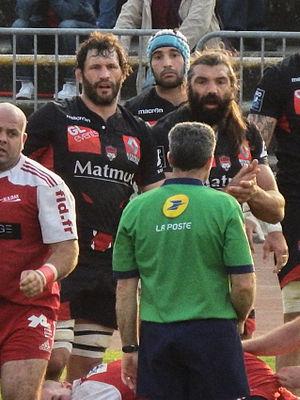
Sébastien Chabal, né le 8 décembre 1977 à Valence, est un joueur de rugby à XV international français. Il évolue au poste de troisième ligne centre après avoir débuté comme troisième ligne aile et joué également deuxième ligne. Il termine sa carrière au sein du club français du Lyon OU après avoir joué au Racing Métro, aux Sale Sharks et débuté au haut niveau à CS Bourgoin-Jallieu apres Beauvallon et Valence où il a été formé. Il a évolué à plusieurs postes en équipe de France sans jamais s'imposer durablement. Sébastien Chabal est devenu l'un des sportifs les plus populaires de France à tel point que les journalistes ont parlé d'une « Chabalmania ».